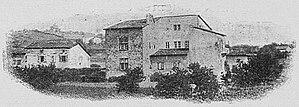
Dictionnaire illustré des communes du département du Rhône. Tome 1 / par MM. E. de Rolland et D. Clouzet.
Bessenay est une commune française située dans le département du Rhône, en région Auvergne-Rhône-Alpes.